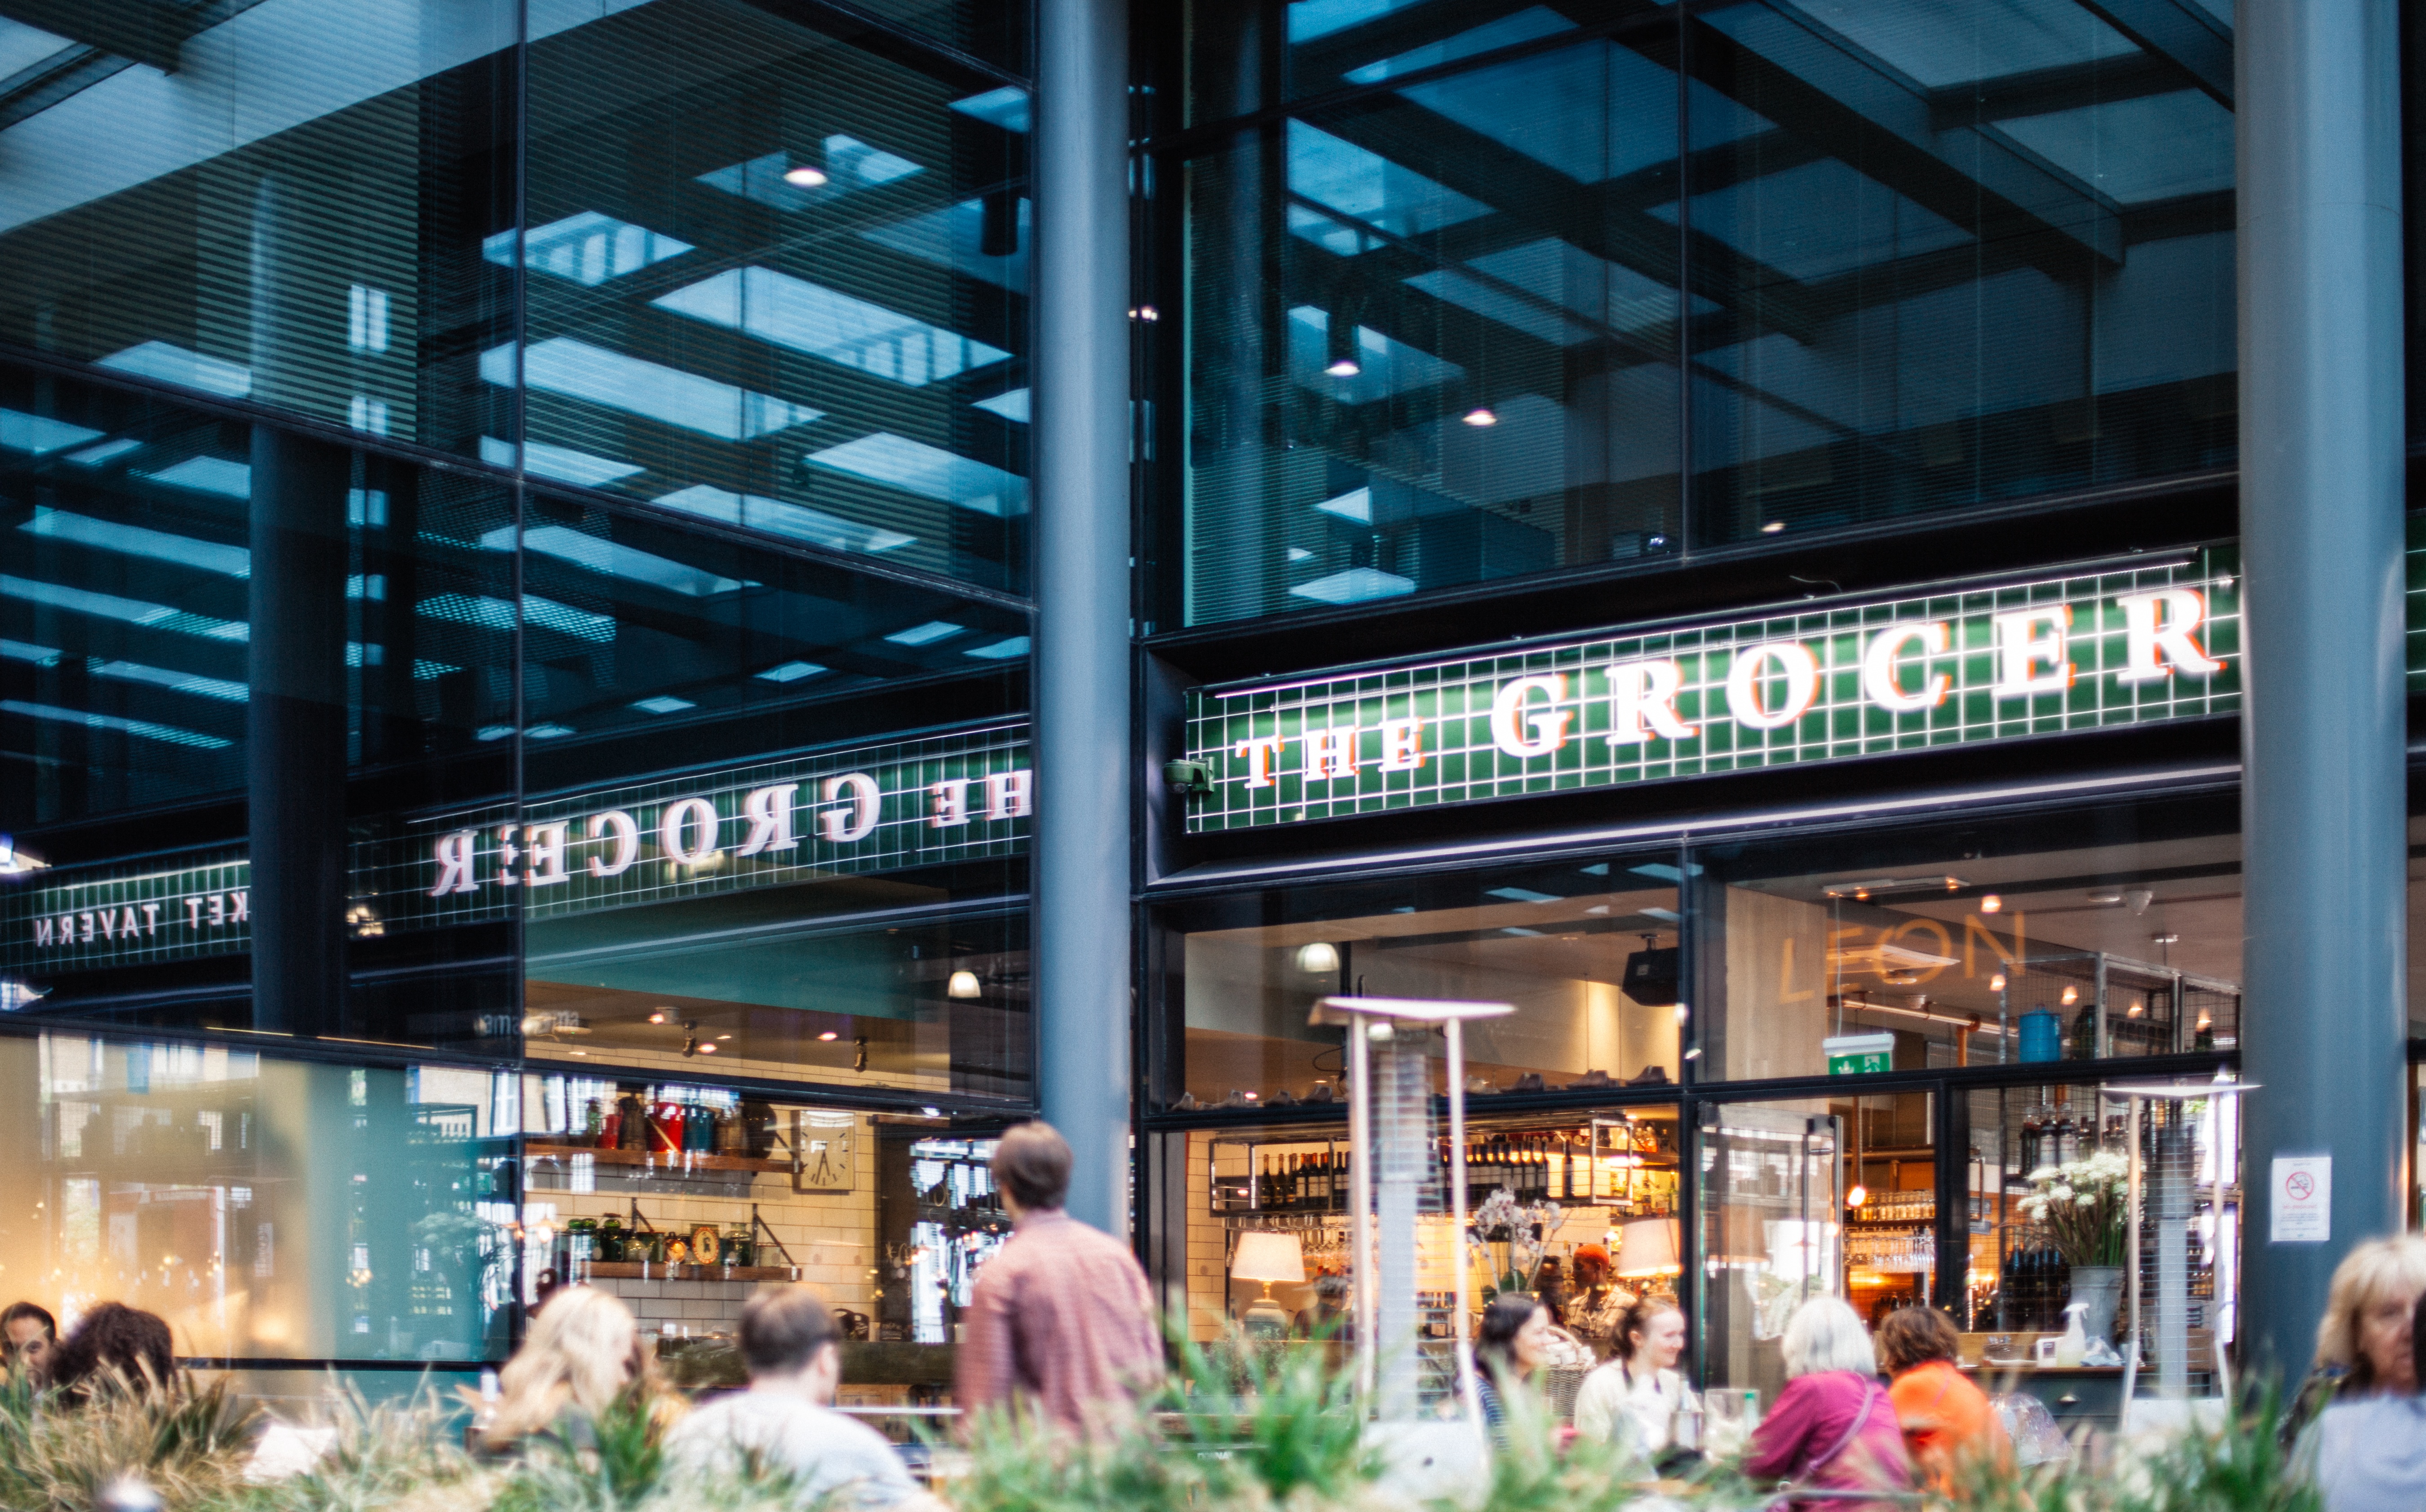
architecture, building, restaurant, urban, plaza, shopping, grocery, retail, shopping mall, outlet store